Chris Jack

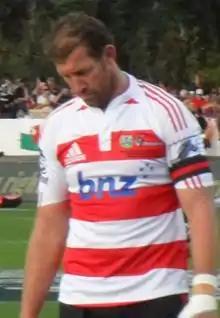

Christopher Raymond Jack (born 5 September 1978) is a former New Zealand rugby union player who played as a lock. He played for Canterbury and the Tasman Mako in the National Provincial Championship and its successor, the Air New Zealand Cup; the Crusaders in Super Rugby; Saracens in the Guinness Premiership; and internationally for the New Zealand national team, the All Blacks.